The Music Trades

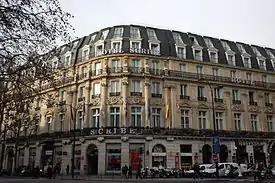
Hotel Scribe, Paris, 2011

The bankruptcy sale wiped out Weil's stake, built up over a lifetime. Distraught over the loss of their fortune during the pre-Crash of 1929, then the Crash, and their subsequent inability to recover during the Great Depression, Milton and Henrietta Weil carried out a double-suicide pact on May 22, 1935, leaving a note and taking the barbiturate Veronal in their room of the Hotel Scribe in the Opera District of Paris. Henrietta died the next morning, May 23, 7:40 at the American Hospital; Milton died 23 hours and 25 minutes later, May 24, 7:05 , at the same hospital. They are buried next to each other at the New Cemetery of Neuilly-sur-Seine.